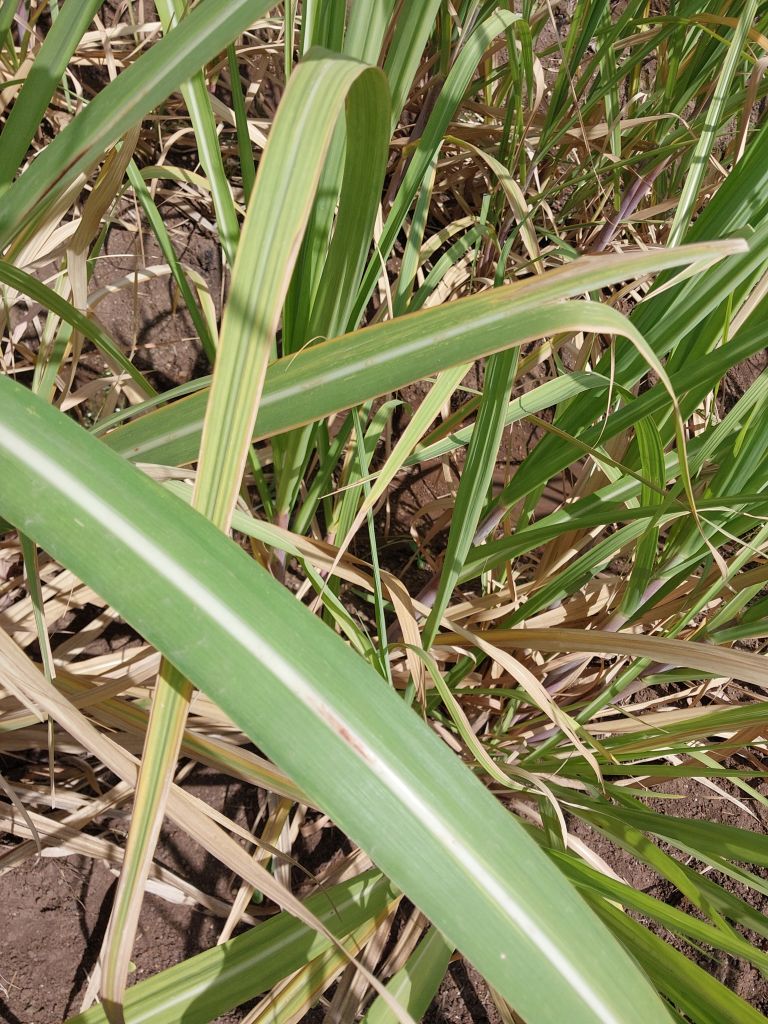
Label: Brown Spot